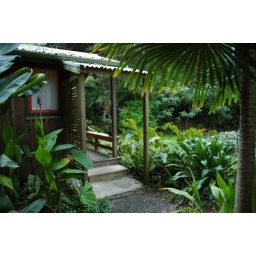
A tiny house among the trees near Hokianga Harbor, part of a backpacker hostel